Leyland Titan (front-engined double-decker)

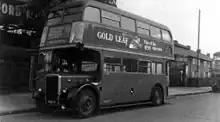
London Transport's RTL554 when in service, 1949

As part of the RT programme, (see above), London Transport bought 2,131 Leyland Titans, specifically designed for use in London. They were designated as the RTL (1,631 built) and the wider variant RTW (500 built). In appearance, they were very similar to the AEC-built RTs (4,825 built), the radiator shell being the most obvious difference (aside from the greater width of the RTWs). The RTLs carried Weymann, Metro-Cammell and Park Royal hardwood-framed bodies identical to those on RTs, whilst the RTWs carried Leyland's steel-framed bodies The bodies were all jig-built, to enable easy transfer between chassis.